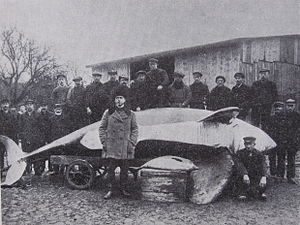
Spækhugger / Leveområder
Spækhuggere findes i stort set alle verdens have, men er sjældne i Nordsøen og kommer meget sjældent i indre danske forvande. Her ses dog en spækhuger fanget i Lillebælt i 1919.
Spækhuggeren er en tandhval, der tilhører delfinfamilien og er den største delfinart i verden. Den er efter areal det næstmest udbredte pattedyr på jorden og findes i alle jordens have, fra de arktiske regioner til de tropiske have. Den lever af både fisk, havskildpadder, havfugle, hajer, sæler, søkøer og endda andre tandhvaler, hvilket placerer spækhuggeren øverst i den maritime fødekæde. Spækhuggere er ligeledes kendt for at angribe bardehvaler, især gråhvaler og blåhvaler.